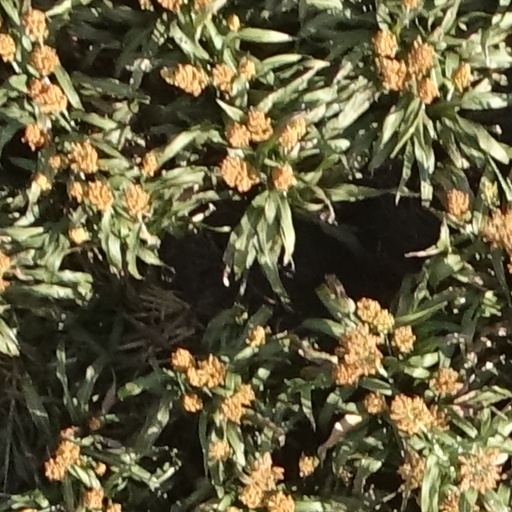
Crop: sorghum